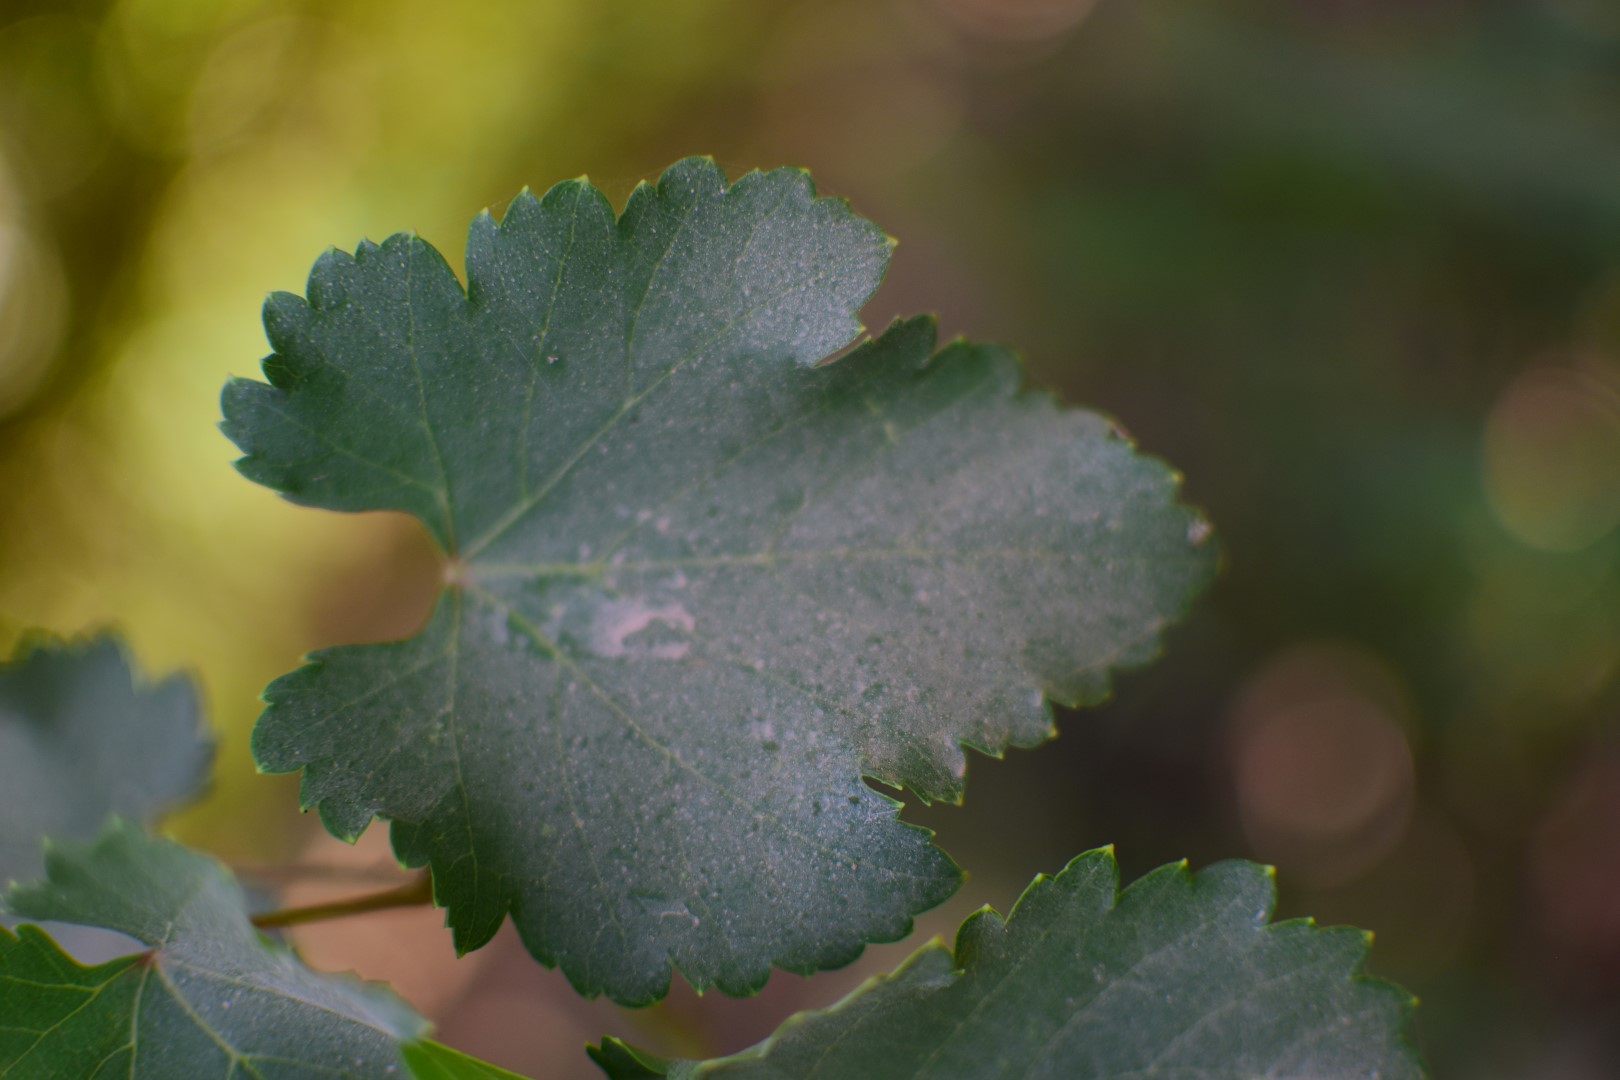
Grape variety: Frinsi